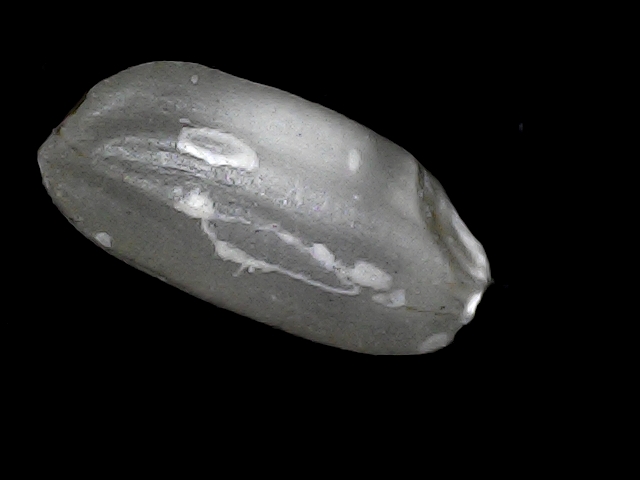
Rice variety: BD33